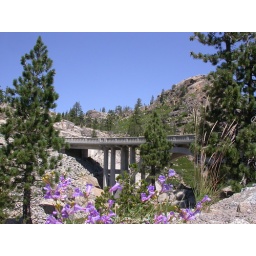
This bridge covers a canyon on Donner Pass over the Sierra Nevada mountains.